Viet Show TV

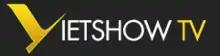
Viet Show Television's Logo

Viet Show Television (or "Viet Show TV", or VSTV) is a Vietnamese-American television network established in 2008 and operating mainly in California. Viet Show TV's headquarters are located in San Jose, where it produces and broadcasts TV shows for Vietnamese-Americans in the US.